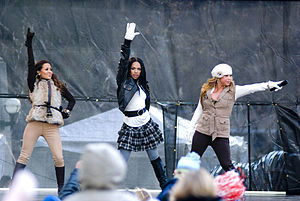
The Cheetah Girls
Cheetah Girls er en amerikansk Disney Channel Original Movie og TV-Musical som er baseret på bogen Cheetah Girls – Wishing on a star, skrevet af Deborah Gregory. I denne film er hovedpersonerne Raven Symoné, Adrienne Bailon, Kiely Williams og Sabrina Bryan.